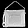
Label: Bag